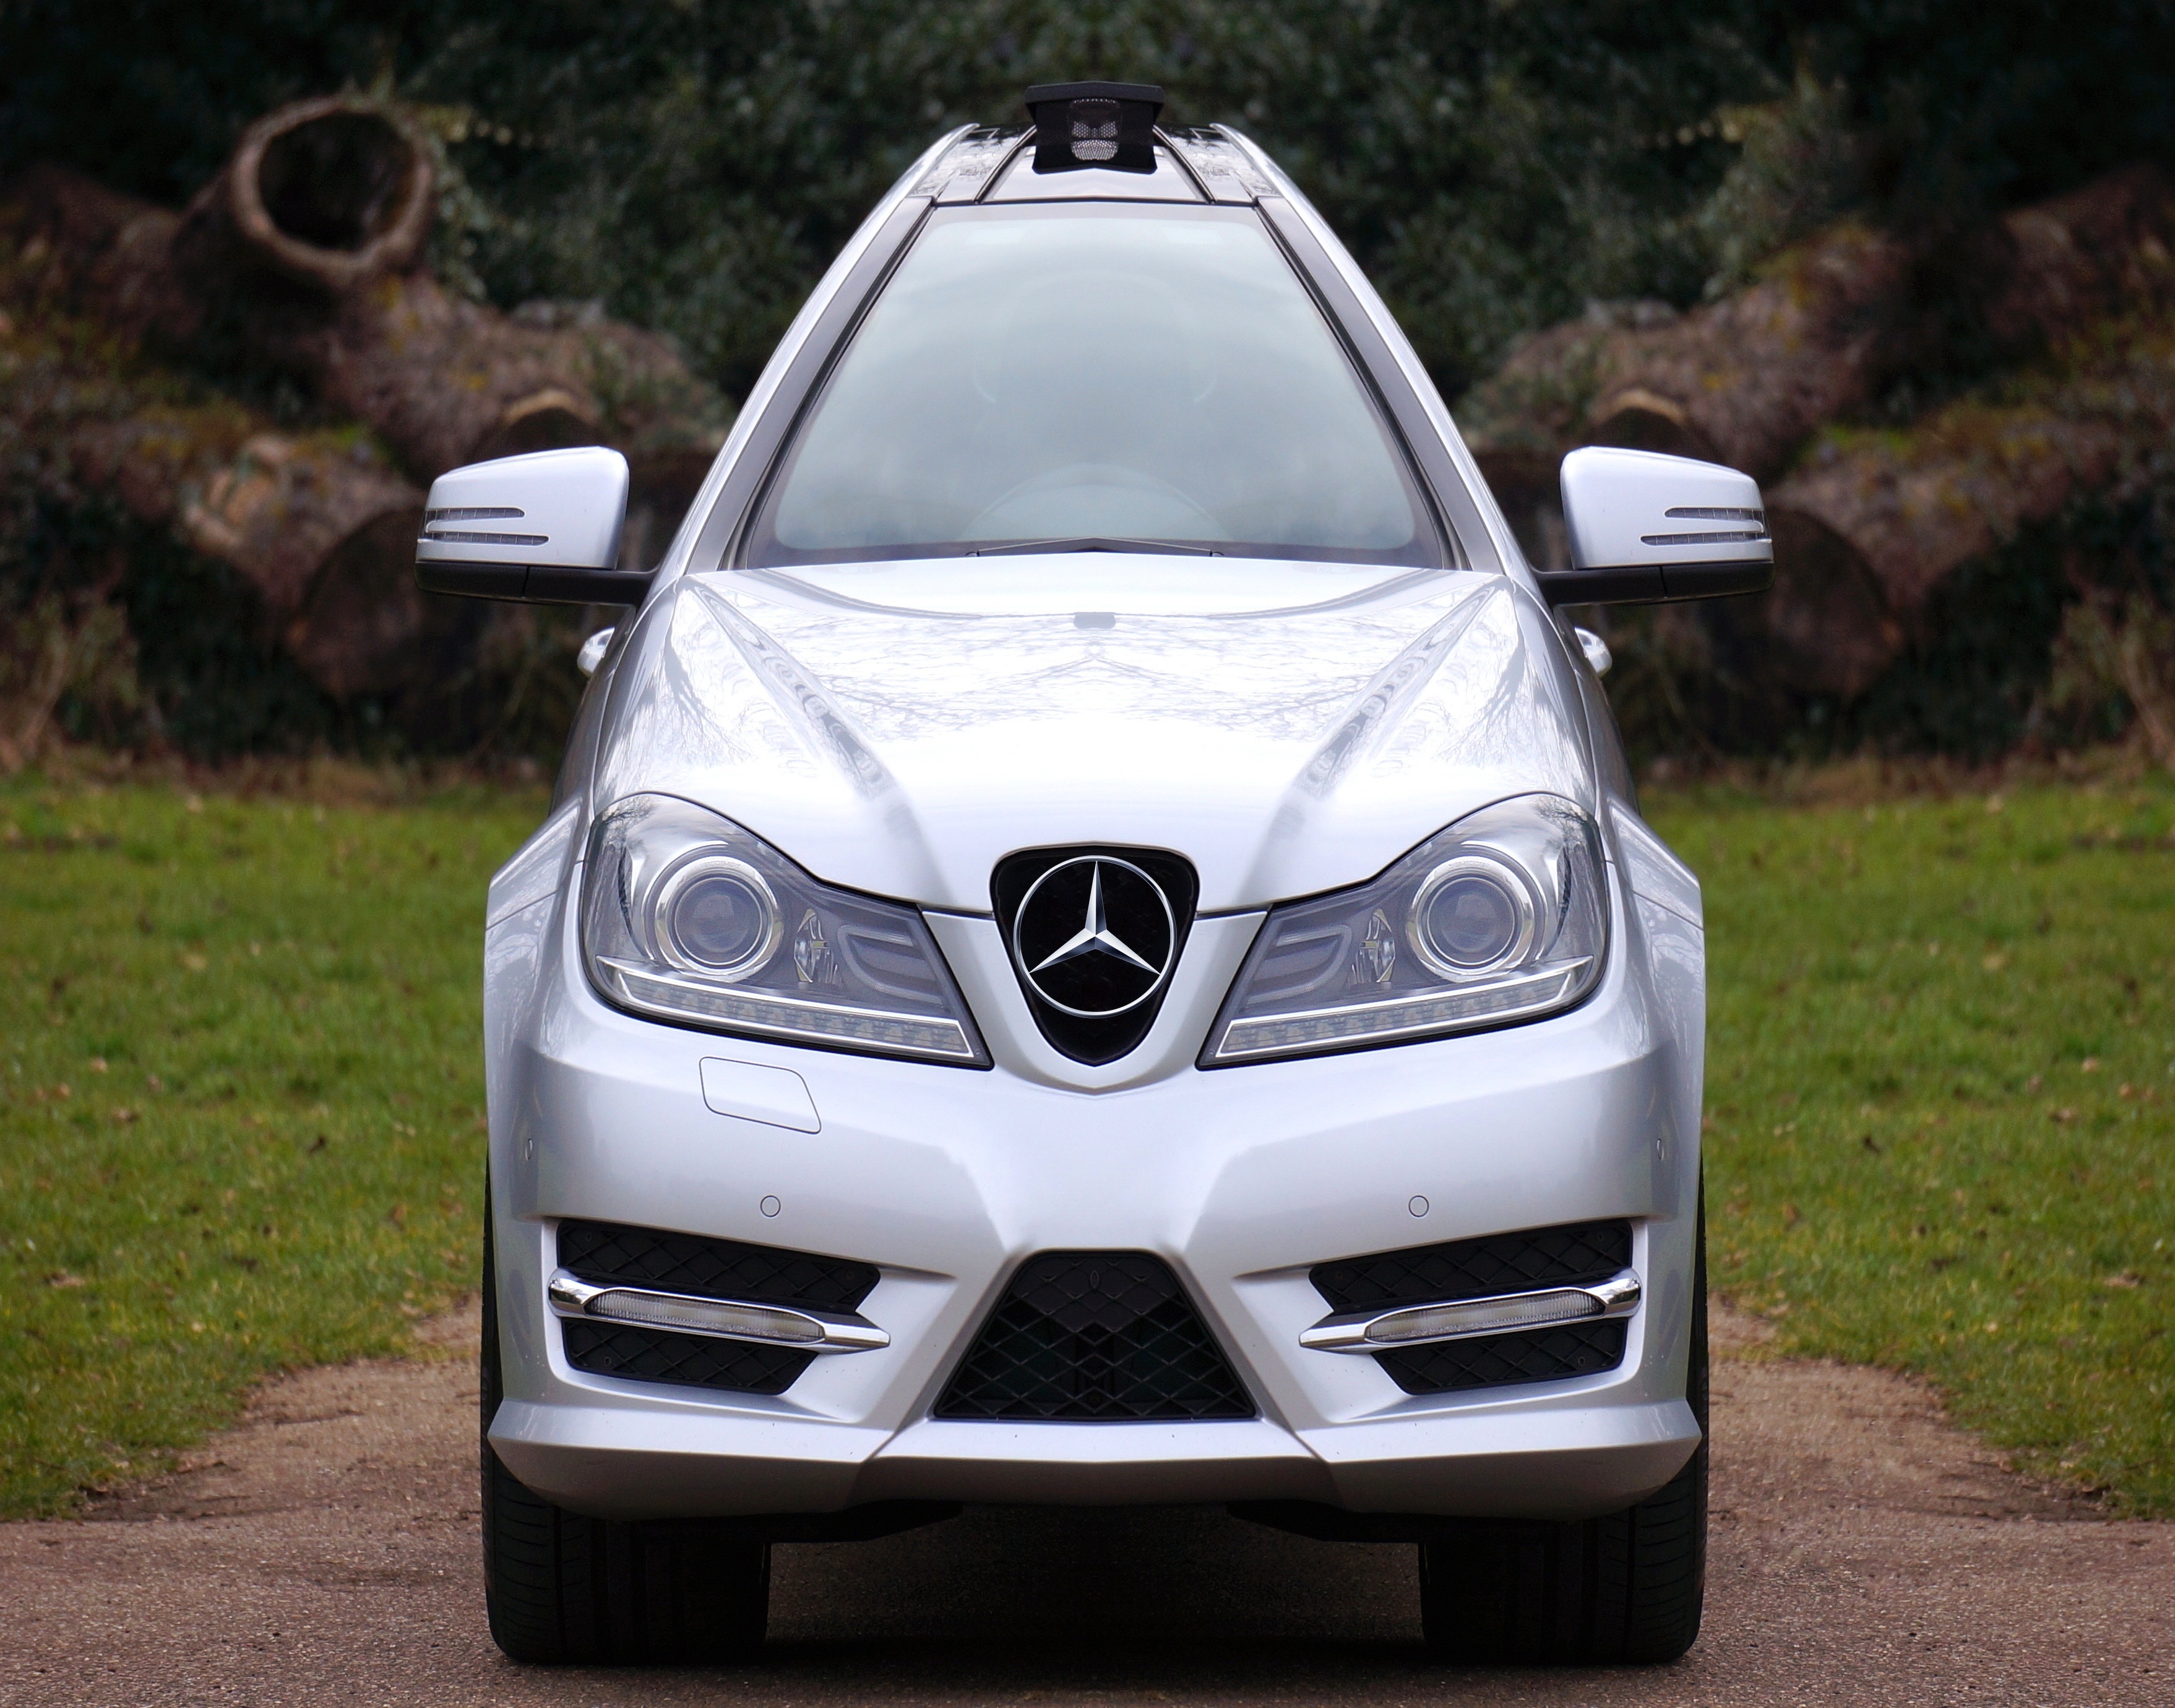
light, technology, car, wheel, automobile, transportation, transport, vehicle, drive, metal, auto, headlight, modern, automotive, bumper, outdoors, luxury, design, silver, motor, sedan, style, mercedes, benz, editorial, land vehicle, automobile make, automotive exterior, automotive design, family car, executive car, mid size car, mercedes benz c class